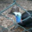
Label: bird